Swept Away (2002 film)

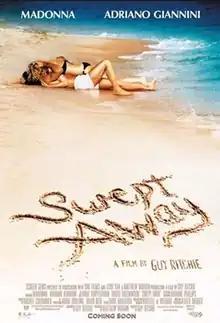
Theatrical release poster

Swept Away is a 2002 adventure romantic comedy film written and directed by Guy Ritchie; it is a remake of Lina Wertmüller's 1974 Italian film of the same name. The film stars Ritchie's then-wife Madonna and Adriano Giannini (the son of Giancarlo Giannini, the original film's lead) with a supporting cast featuring Bruce Greenwood, Jeanne Tripplehorn and Elizabeth Banks.